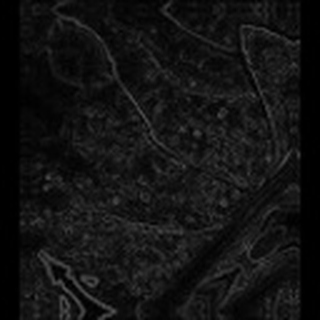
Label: cotton_aphids